834th Airlift Division

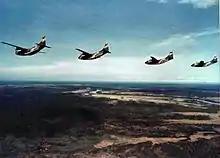
UC-123B Ranch Hand aircraft

In addition, 834th had operational control over 315th Air Division Lockheed C-130 Hercules assigned on temporary duty in South Vietnam. PACAF was reluctant to permanently station C-130s in Vietnam because of the additional support personnel required in an area with a mandated troop ceiling and crowded bases and the flexibility that would be lost in scheduling the planes, which provided airlift throughout the western Pacific. Detachment 1 of the 834th Division controlled C-130s operating from Tan Son Nhut while Detachment 2 controlled operations from Cam Ranh Bay Air Base. These replaced Detachments 4 and 5 of the 315th Air Division and were joined by Detachment 3 at Tuy Hoa Air Base by 1968. In addition, the 834th supervised transport operations (primarily Douglas C-47 Skytrains) of the Vietnamese Air Force and a squadron of the Royal Australian Air Force (No. 35 Squadron RAAF). The 834th's 315th Wing also performed defoliation missions.